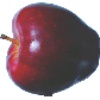
Label: Apple Red Delicious 1